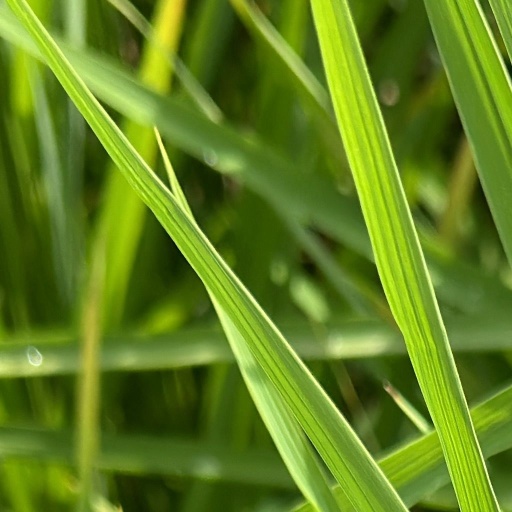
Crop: rice